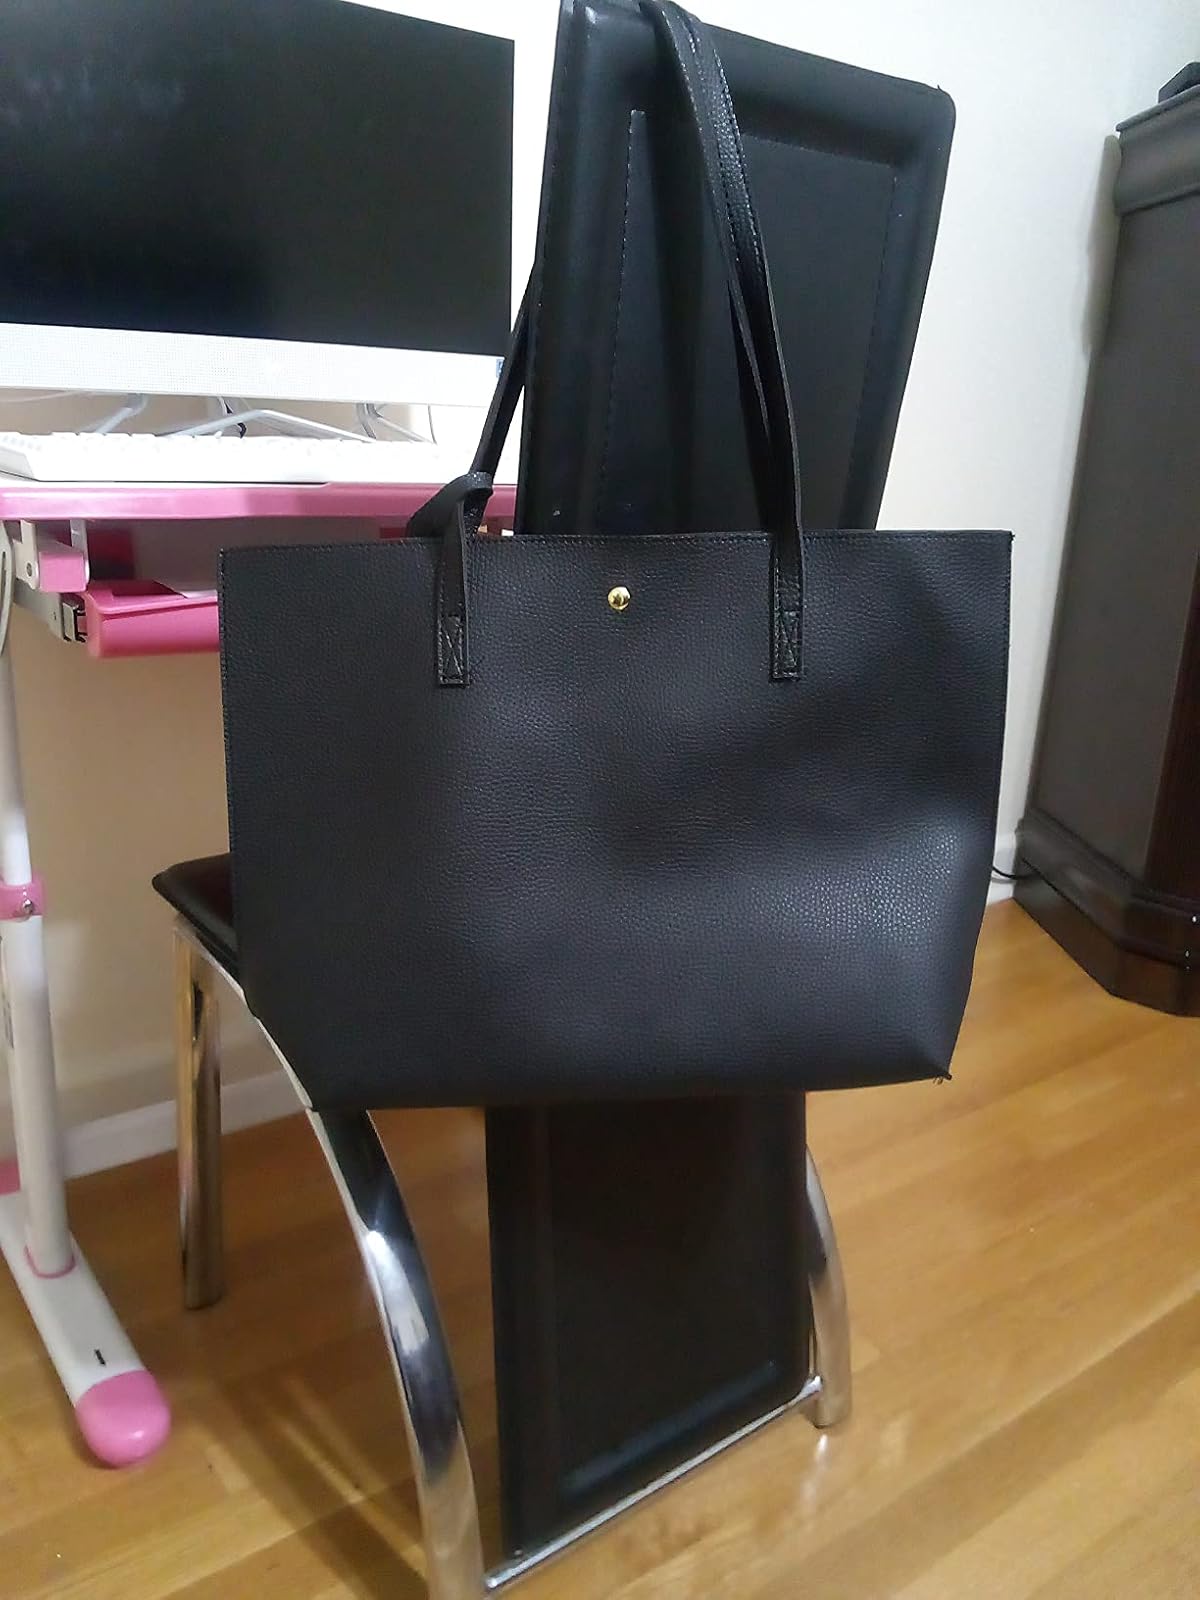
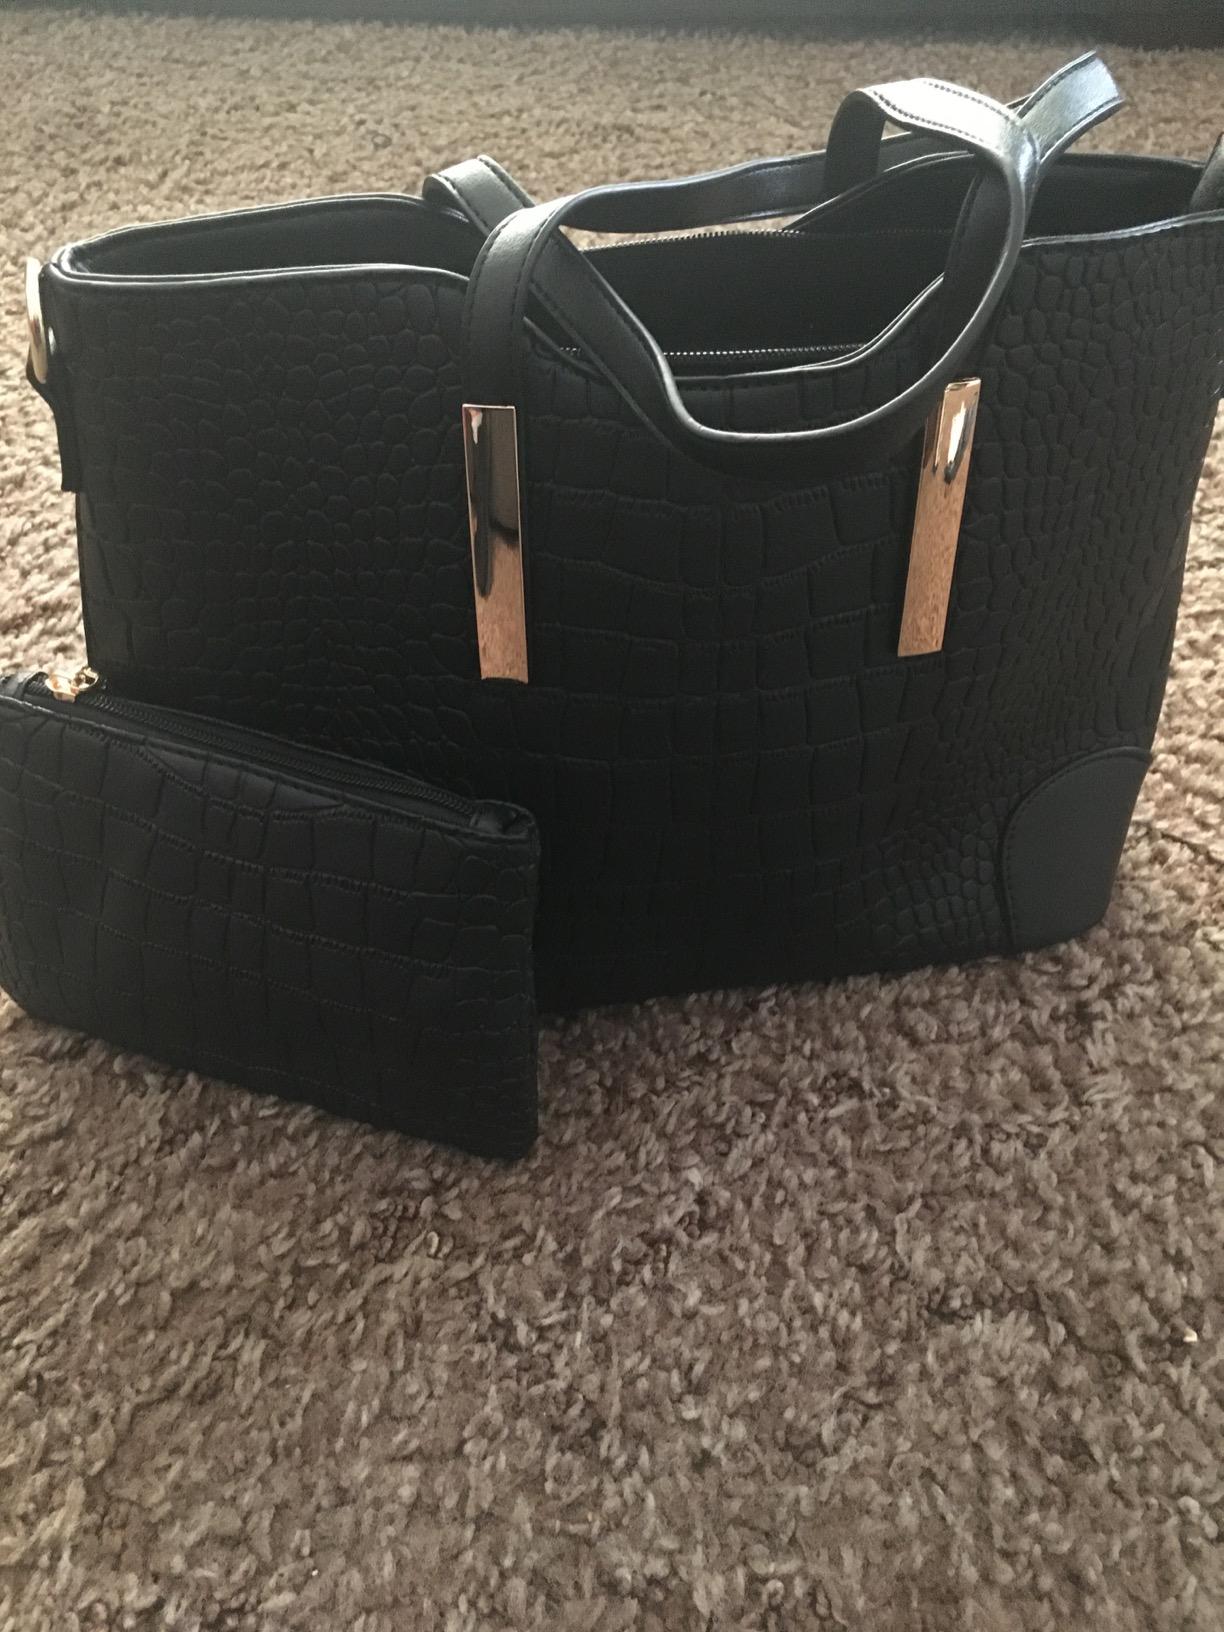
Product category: accessories_handbag
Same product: no